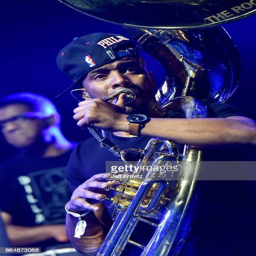
person performs during day of festival